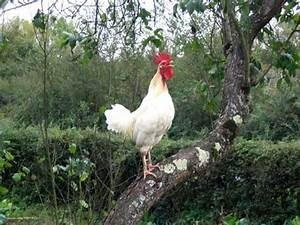
chicken